Soltan-Ali Mirza

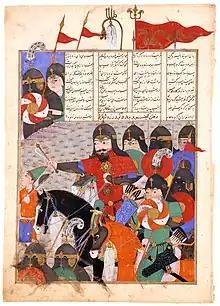
"Kay Khosrow Marches to Godarz's Rescue". Miniature from the "Big Head Shahnama", produced for Soltan-Ali Mirza in 1493/94

Soltan-Ali Mirza was the ruler of the Kar-Kiya dynasty from 1478 to 1504/05. Under him, the dynasty reached its apex of power, to such a degree that he fought against the Aq Qoyunlu over the rulership of Qazvin.